Colne Valley and Halstead Railway

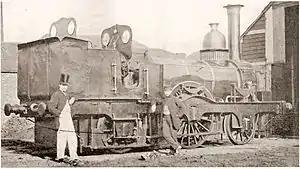
A mid Victorian era photograph showing a Colne Valley and Halstead Railway 2-2-2WT at Halstead engine shed.

A railway in the Colne Valley was first proposed in 1846 when the Colchester, Stour Valley, Sudbury and Halstead Railway Company was incorporated to build a line from Marks Tey on the Eastern Counties Railway to Sudbury, with a branch to Halstead and a line from Colchester to Hythe. A later extension to Bury St. Edmunds and Clare was also approved, however a shortage of funds resulted in only the Stour Valley Railway to Sudbury and the line to Hythe being built.